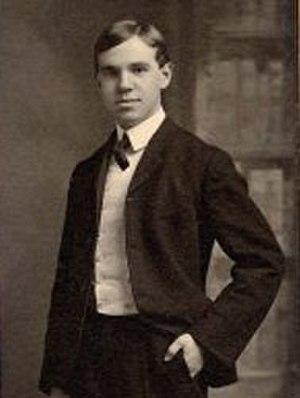
Charles Tomlinson Griffes est un compositeur américain de musique pour piano, de musique de chambre et de musique vocale.
5 janvier : Princess Ida, opéra comique d'Arthur Sullivan, créé au Savoy Theatre.